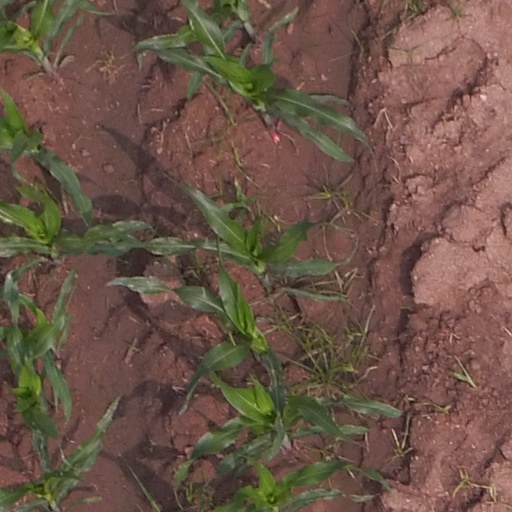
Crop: maize; corn